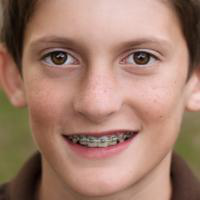
Age group: age 11-20